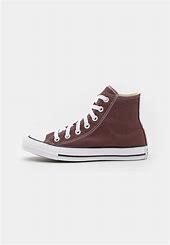
Brand: Converse
Model: Chuck Taylor All Star Top